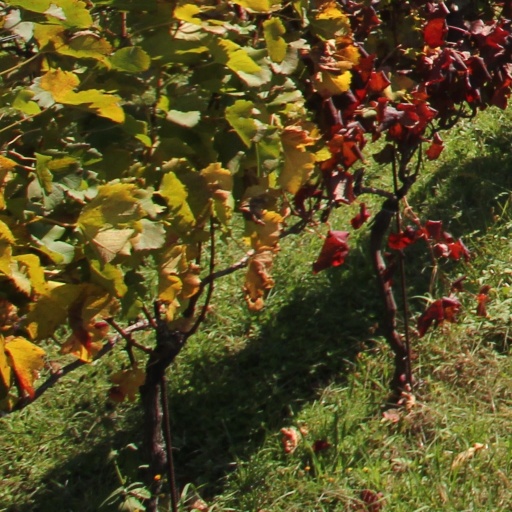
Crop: grape